Train reporting number

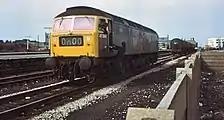
A Class 47 locomotive displaying headcode "0000" in 1976

In 1960, the current format was introduced where train class, route and reporting number information are combined in four characters. All diesel and electric locomotives and multiple units built after that date were fitted with a roller-blind display that could display the full reporting number, except locomotives and multiple units destined for the Southern Region, which continued its long-standing practice of two-character alpha-numeric displays.